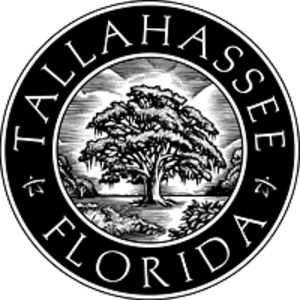
La ville de Tallahassee est le siège du comté de Leon et la capitale de l'État de Floride depuis mars 1824, aux États-Unis, proche du golfe du Mexique et de la frontière avec la Géorgie. Ville administrative abritant le Capitole et de nombreuses administrations d'État, Tallahassee est aussi une ville universitaire avec la présence notable de l'université d'État de Floride, la Florida Agricultural and Mechanical University, ainsi que le Tallahassee Community College, trois établissements d'enseignement supérieur qui totalisent plus de 50 000 étudiants. Tallahassee est également un centre régional important pour le commerce et l'agriculture. Sa population estimée par le Bureau du recensement des États-Unis était de 191 049 habitants en 2017.